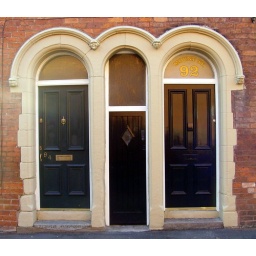
Double doors in black